Hothorpe Hall

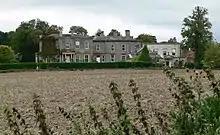
Hothorpe Hall

Hothorpe Hall, in Northamptonshire, is a Georgian manor house near Market Harborough. It lies in the parish of Marston Trussell in Northamptonshire but is close to Theddingworth in Leicestershire. The hall is currently used as a conference centre and wedding venue.